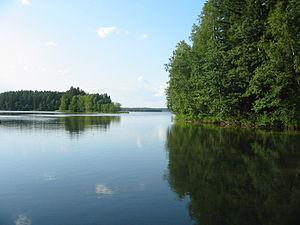
Somerniemi est une ancienne municipalité du sud ouest de la Finlande.